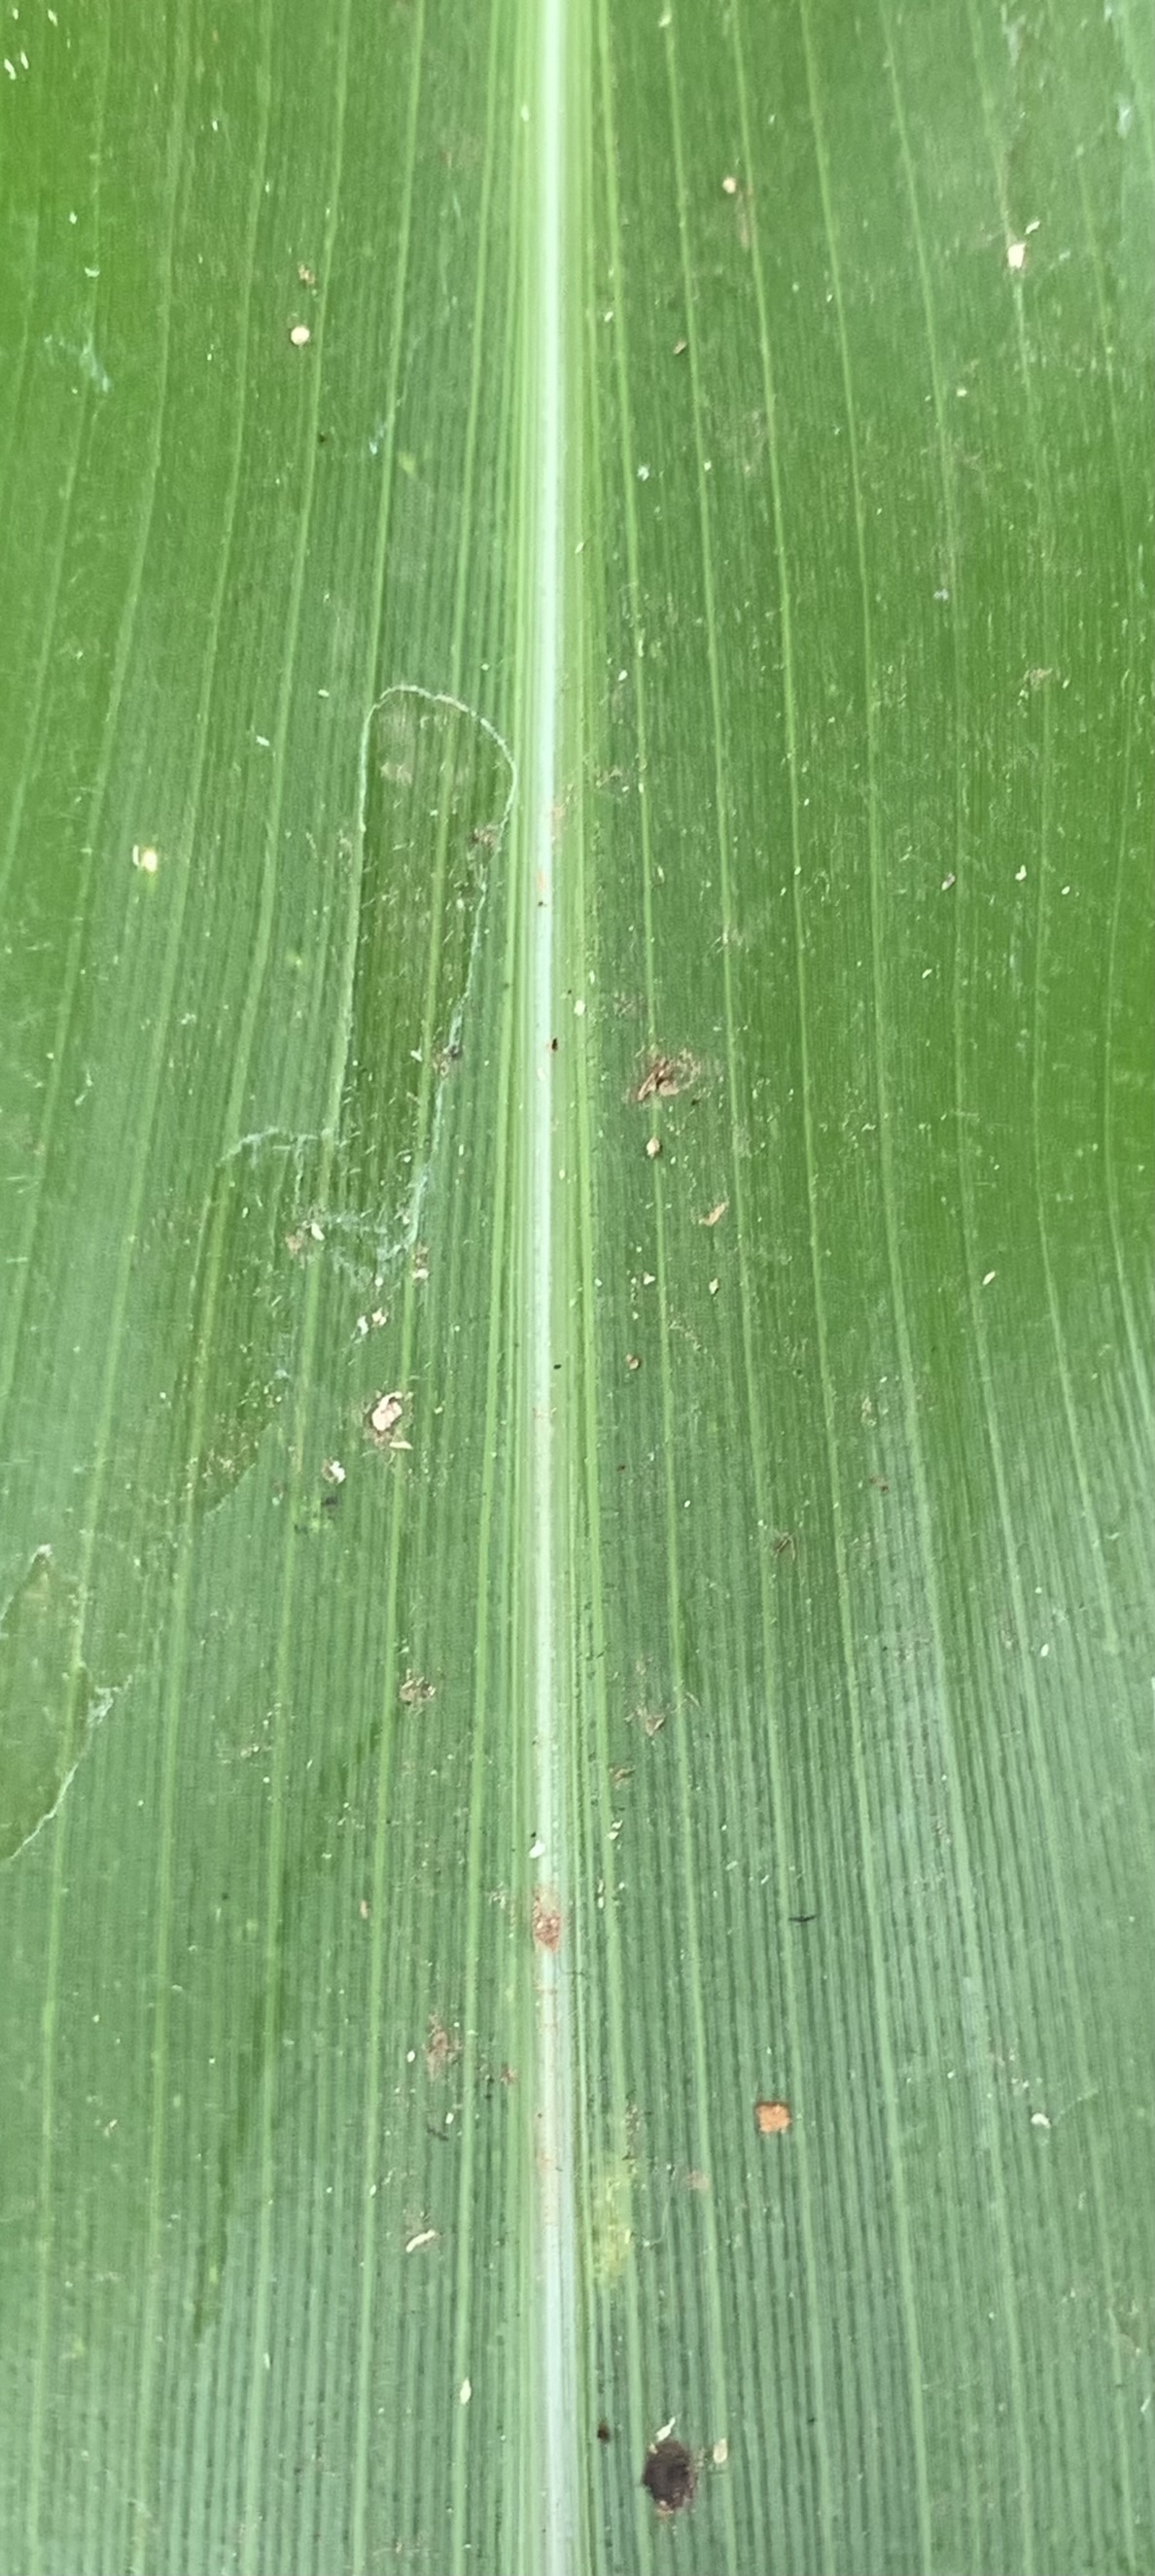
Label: Healthy